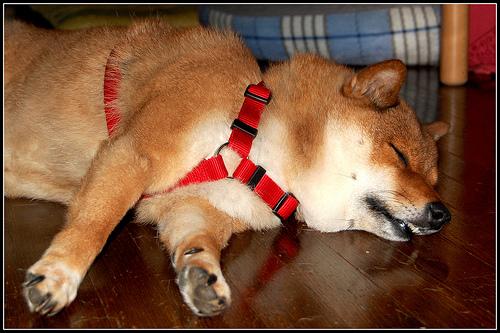
Breed: shiba inu